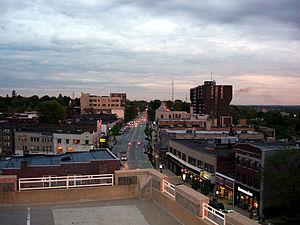
Mount Lebanon est un township du comté d'Allegheny en Pennsylvanie, aux États-Unis, dans la banlieue sud de Pittsburgh.